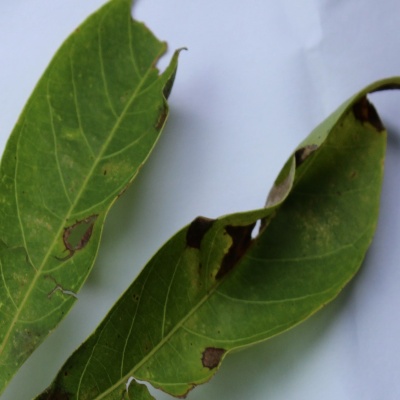
Crop: Cassava
Condition: brown spot